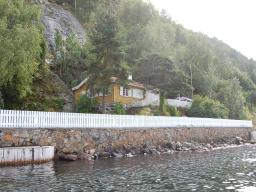
Label: Background_without_leaves